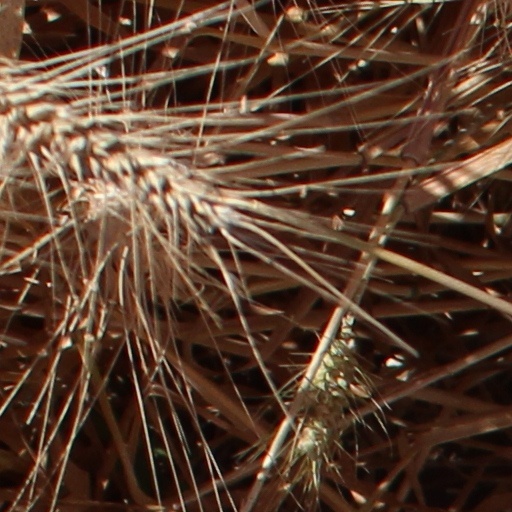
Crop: wheat